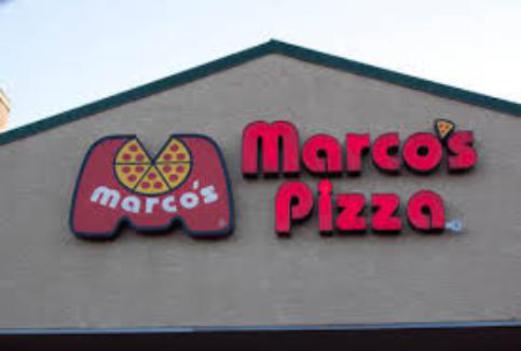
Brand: marco's pizza
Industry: Food